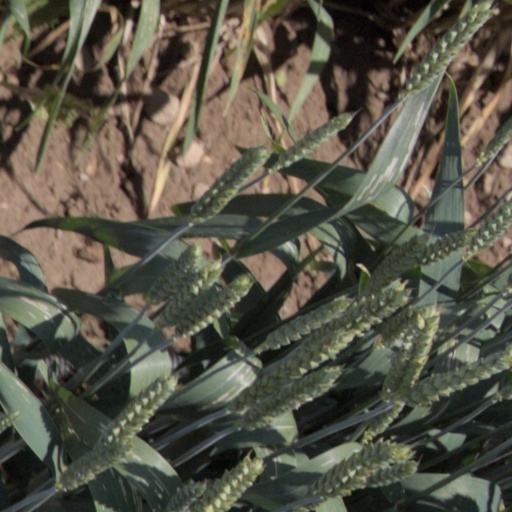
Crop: wheat